Rural history

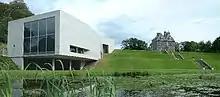
National Museum of Ireland – Country Life, Ireland

In historiography, rural history is a field of study focusing on the history of societies in rural areas. At its inception, the field was based on the economic history of agriculture. Since the 1980s it has become increasingly influenced by social history and has diverged from the economic and technological focuses of "agricultural history". It is a counterpart to urban history.